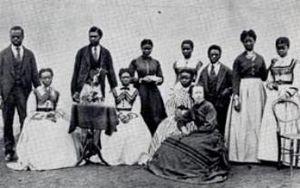
Jane Elizabeth Waterston est une enseignante écossaise, qui fut la première femme médecin en Afrique australe. Inspirée par David Livingstone, elle devient médecin et missionnaire. Les préjugés à son égard lui font quitter les pas de Livingston et elle se consacre à aider les pauvres en Afrique du Sud.